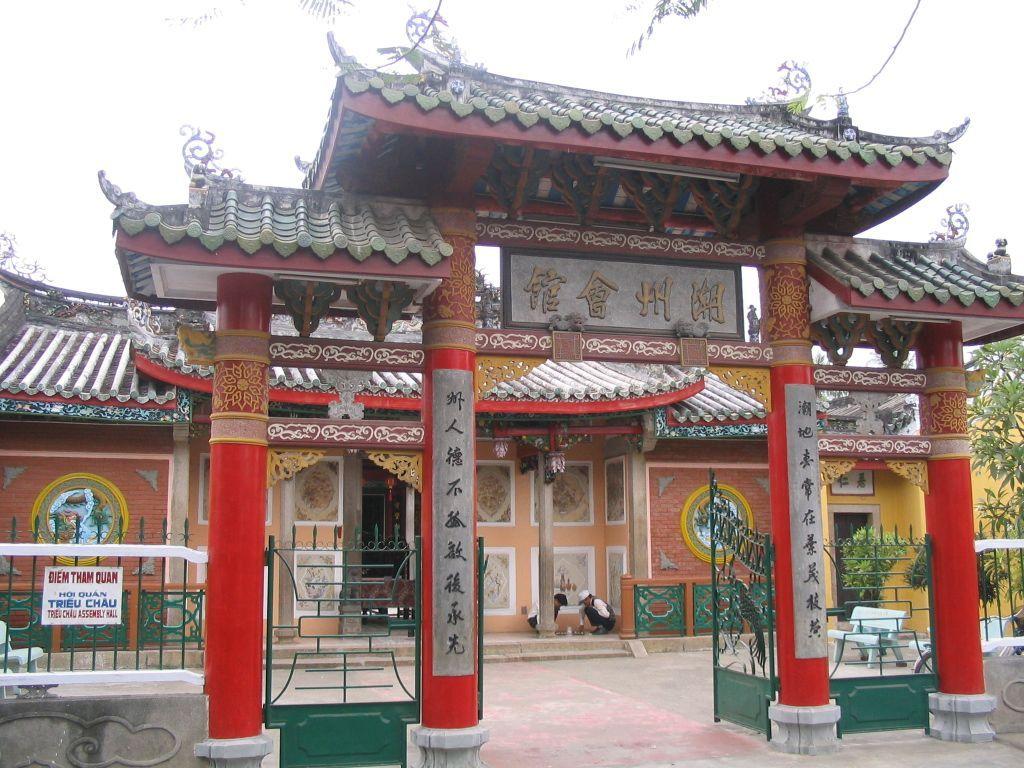
đây là hình ảnh chụp từ bên ngoài của một ngôi chùa